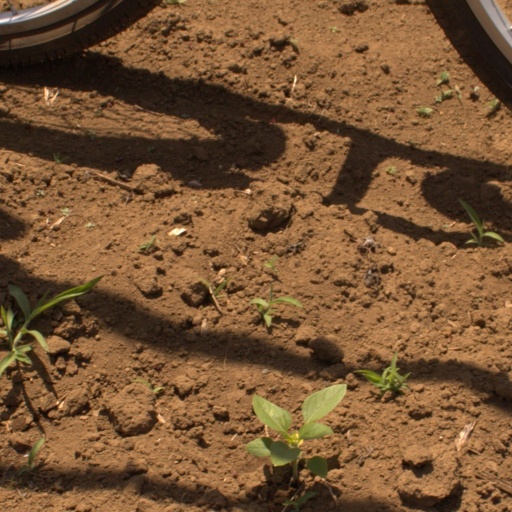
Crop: Jerusalem artichoke